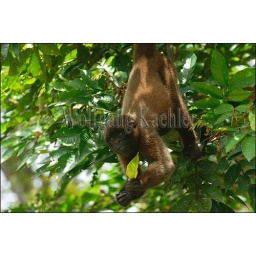
Peru, amazon river basin, near iquitos, maranon river, rainforest, woolly monkey